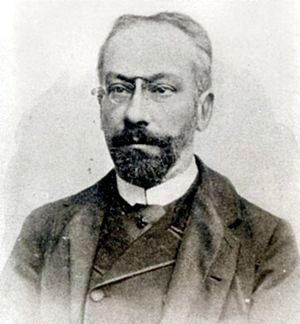
António José Enes était un homme politique et diplomate portugais. 75ᵉ Gouverneur du Mozambique de janvier 1895 à décembre 1895, il fut nommé Grand croix de l’Ordre de la Torre e Espada en 1896.